Rose Wilder Lane

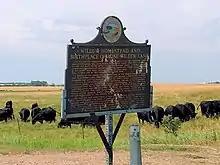
Lane's birthplace roadside marker

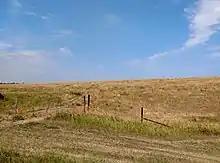
Location of the Wilder homestead where Lane was born in DeSmet, South Dakota

Lane was the first child of Laura Ingalls Wilder and Almanzo Wilder and the only child of her parents to survive into adulthood. Her early years were a difficult time for her parents because of successive crop failures, illnesses and chronic economic hardships. During her childhood, the family moved several times, living with relatives in Minnesota and then Florida and briefly returning to De Smet, South Dakota before settling in Mansfield, Missouri in 1894. There, her parents eventually established a dairy farm and fruit orchards. She attended secondary school in Mansfield and Crowley, Louisiana while living with her aunt Eliza Jane Wilder, graduating in 1904 in a class of seven. Her intellect and ambition were demonstrated by her ability to compress three years of Latin into one and by graduating at the top of her high school class in Crowley. Despite her academic success, she was unable to attend college as a result of her parents' financial situation.